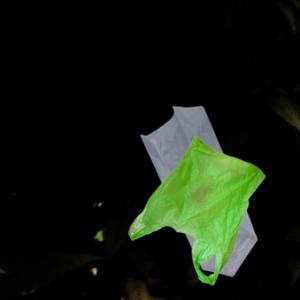
Label: plasticbags